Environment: real
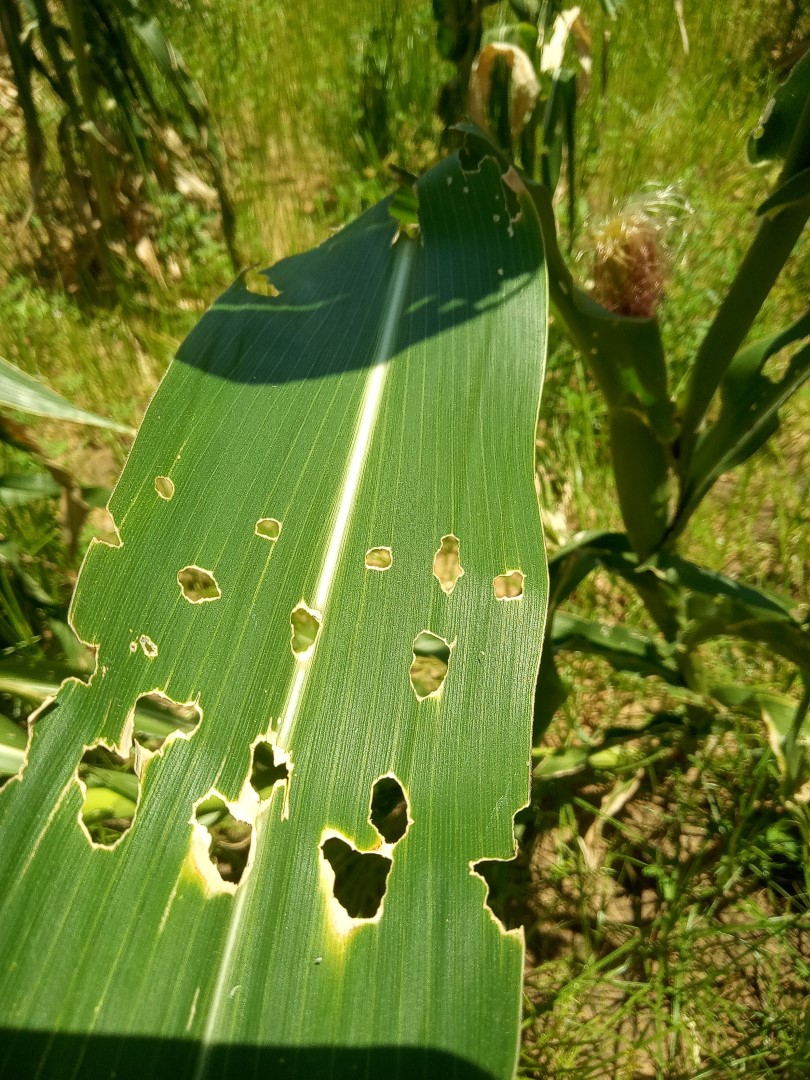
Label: fall_armyworm